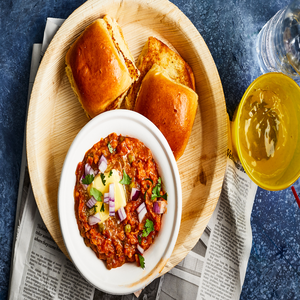
Dish: pavbhaji